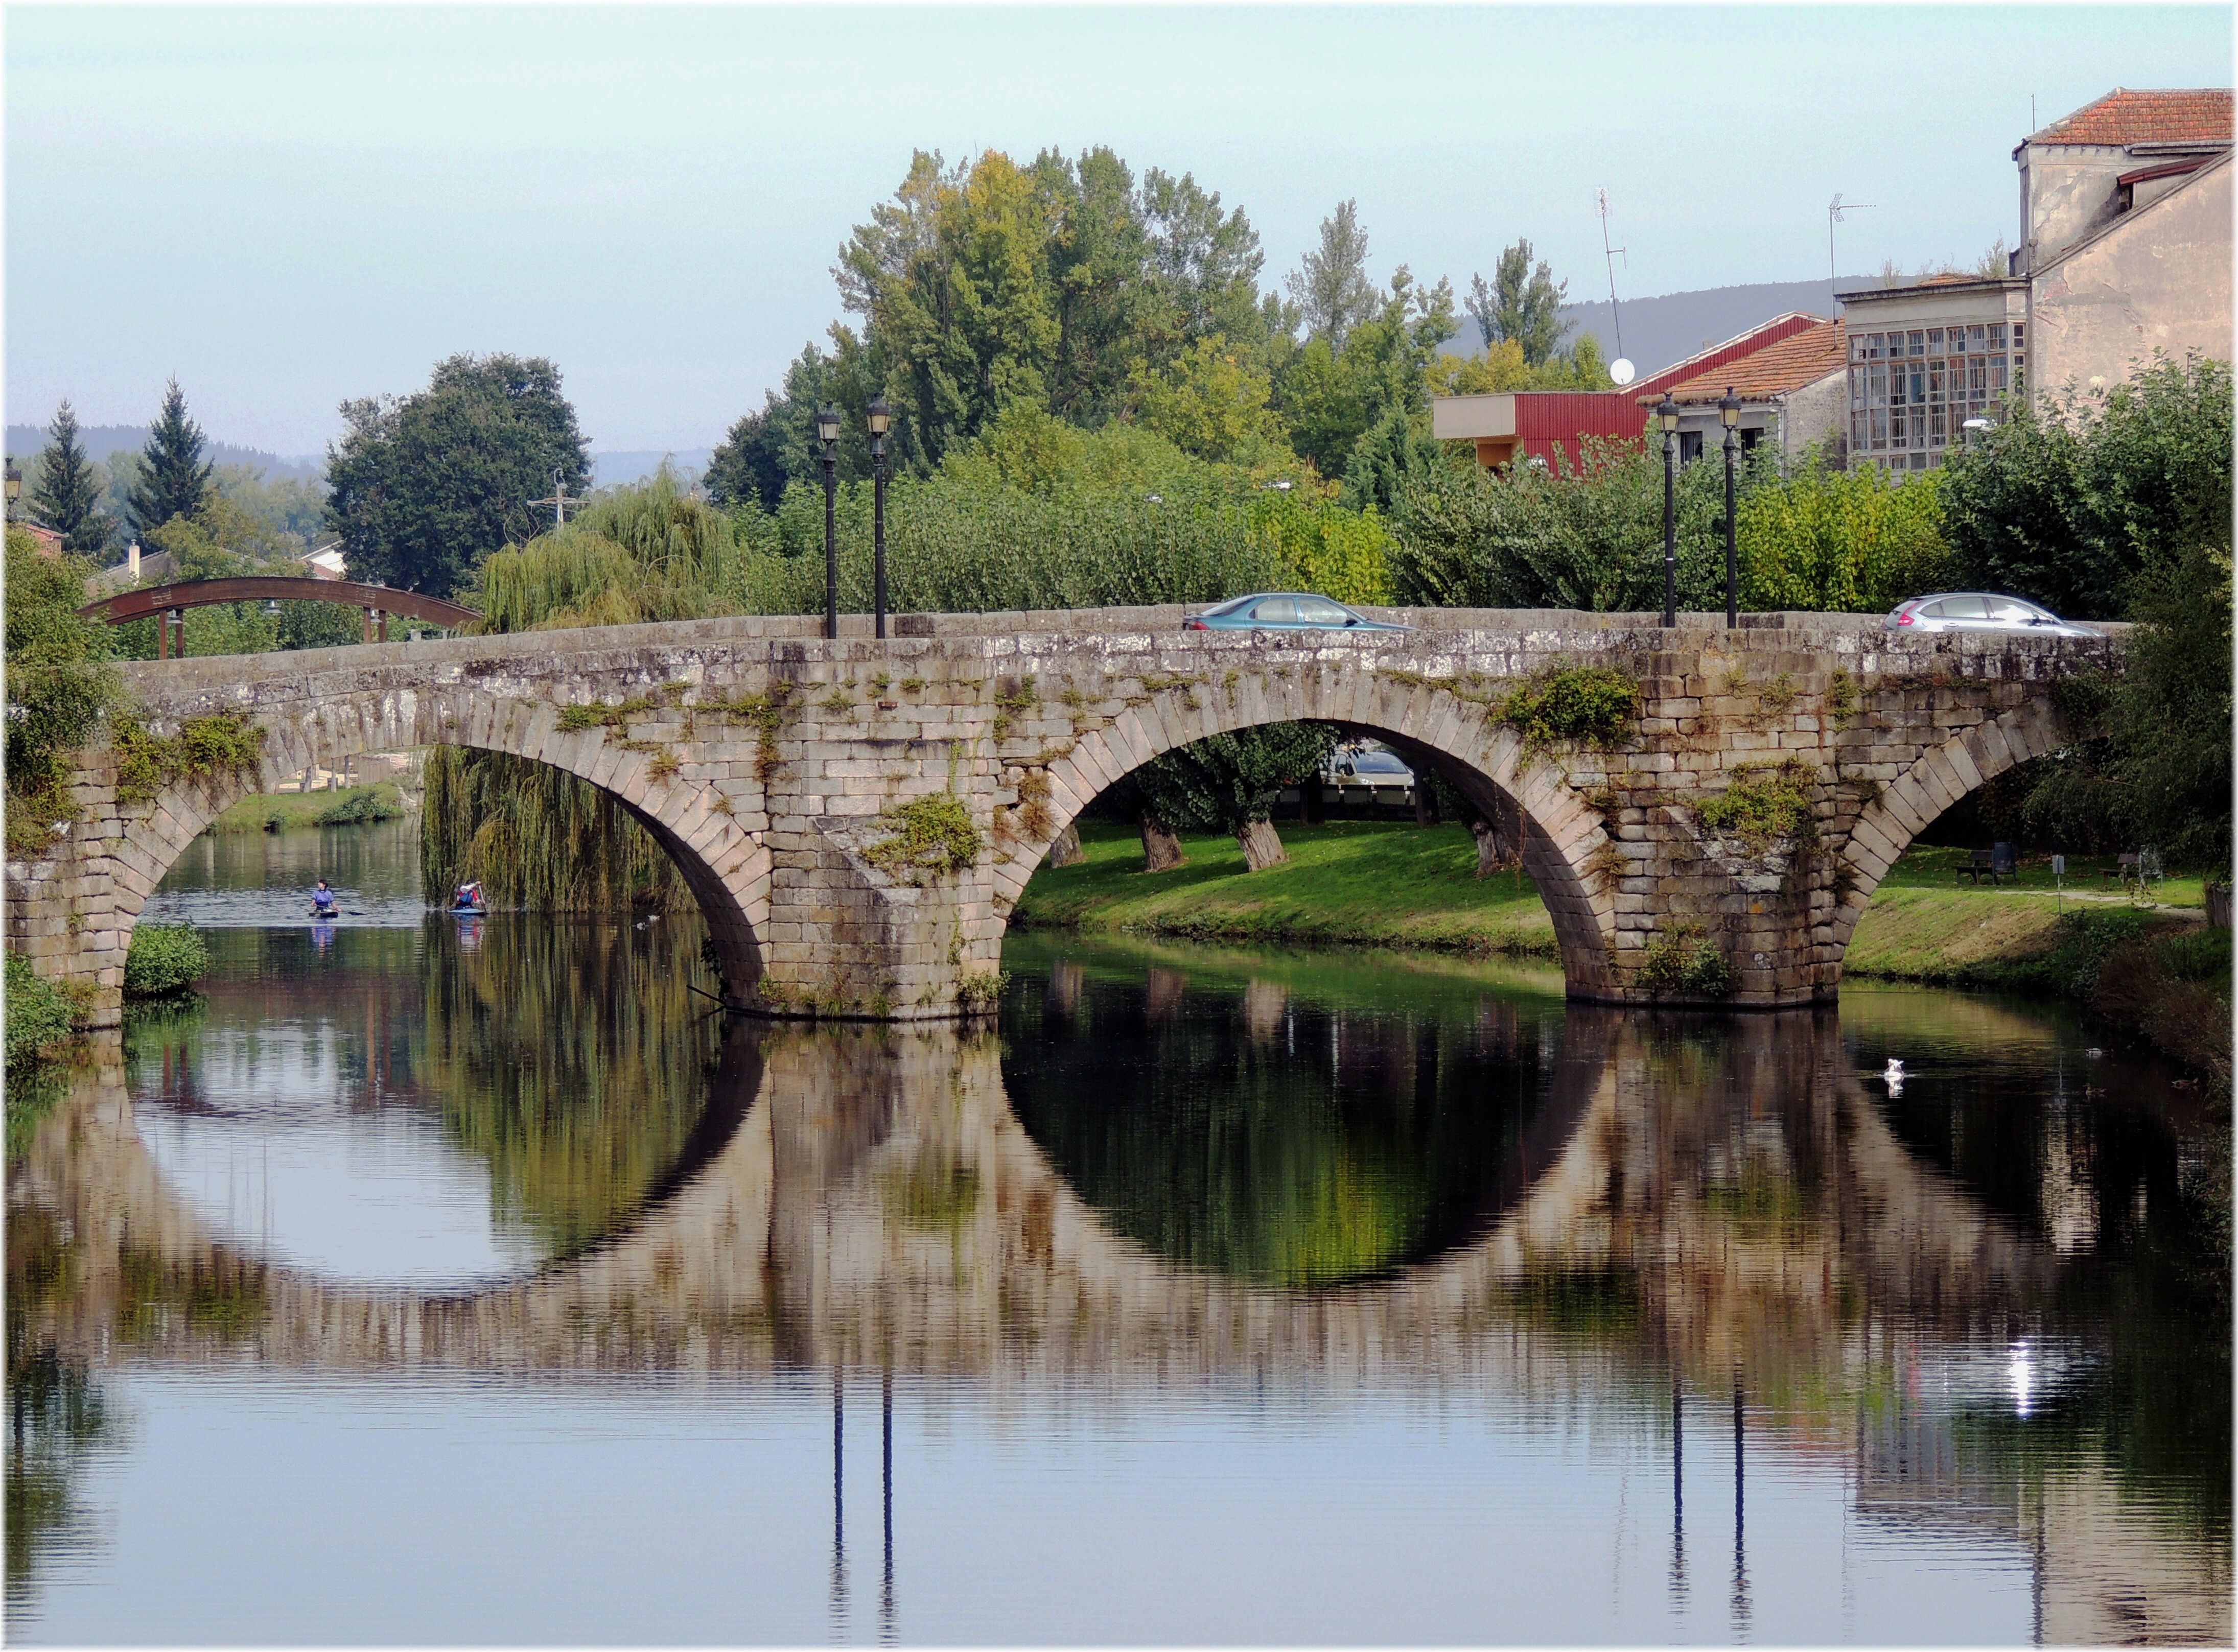
bridge, river, canal, pond, reflection, reservoir, waterway, cool image, arch bridge, reflecting pool, nonbuilding structure